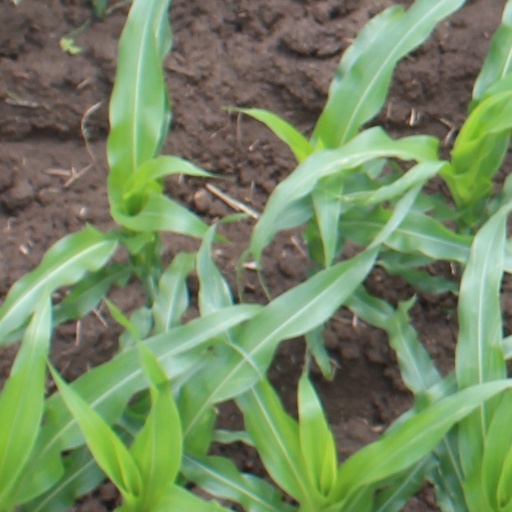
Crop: maize; corn